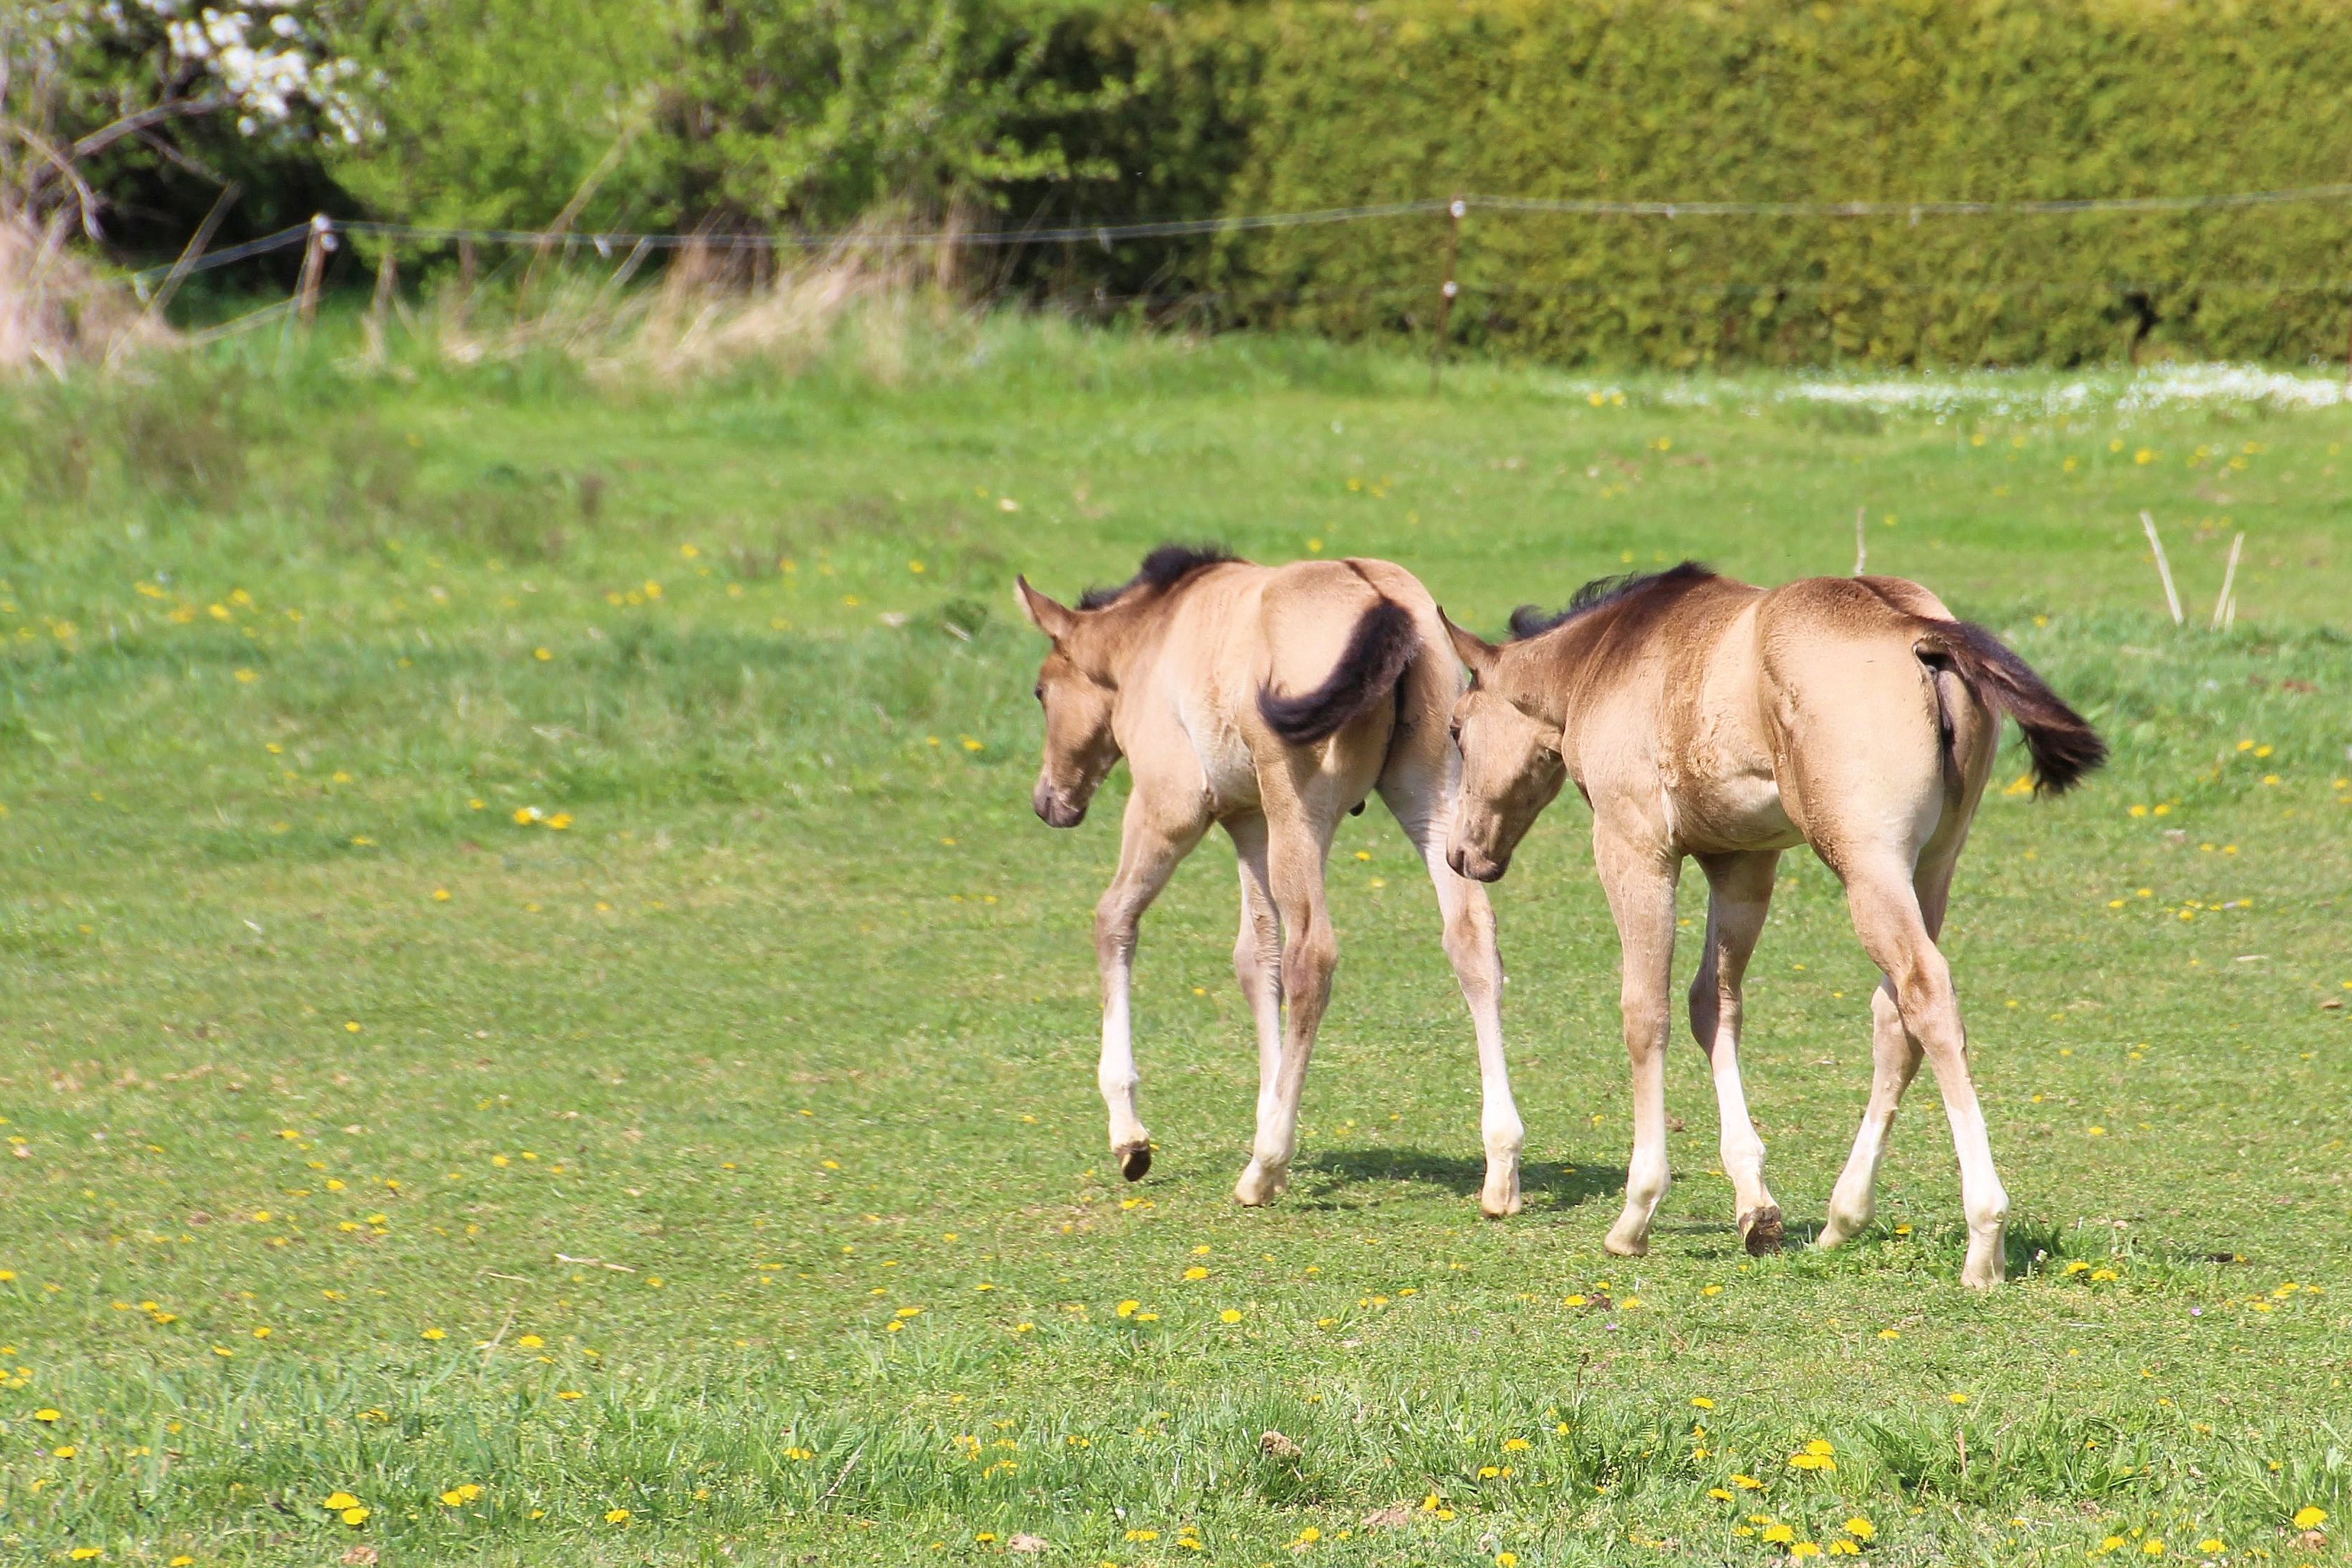
grass, meadow, prairie, cute, wildlife, herd, pasture, grazing, horse, mammal, fauna, savanna, grassland, vertebrate, mare, foal, ecosystem, colt, steppe, natural environment, horse like mammal, mustang horse